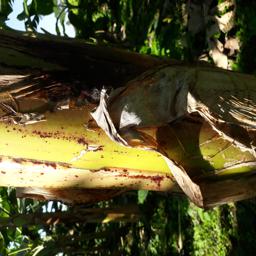
Label: PSEUDOSTEM WEEVIL